USS Pennsylvania (BB-38)

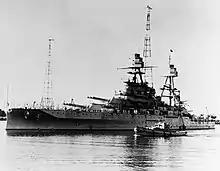
"Pennsylvania" in Pearl Harbor in 1932, with tripod masts and her enlarged bridge

"Pennsylvania" remained at San Pedro from 11 December to 11 January 1927 when she left for another refit at Puget Sound that lasted until 12 March. She returned to San Francisco on 15 March and then moved to San Pedro the next day. She left to join training exercises off Cuba on 17 March; she passed through the canal between 29 and 31 March and arrived in Guantánamo Bay on 4 April. On 18 April, she left Cuba to visit Gonaïves, Haiti before steaming to New York, arriving there on 29 April. After touring the east coast in May, she departed for the canal, which she crossed on 12 June. She remained in Balboa until 12 June, at which point she left for San Pedro, arriving on 28 June. The ship spent the rest of 1927 with training, maintenance, and a tour of the west coast. She went to Puget Sound for a refit on 1 April 1928 that lasted until 16 May, after which she went to San Francisco. She left that same day, however, and steamed back north to visit Victoria, British Columbia. She remained there from 24 to 28 May and then returned to San Francisco. She spent June visiting various ports, and in August she embarked Dwight F. Davis, the Secretary of War, in San Francisco; she carried him to Hawaii, departing on 7 August and arriving on the 13th. "Pennsylvania" returned to Seattle on 26 August.